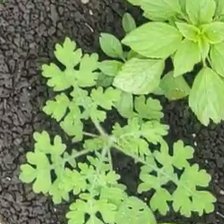
Weed species: Gajar_gavat_(Parthenium hysterophorus)